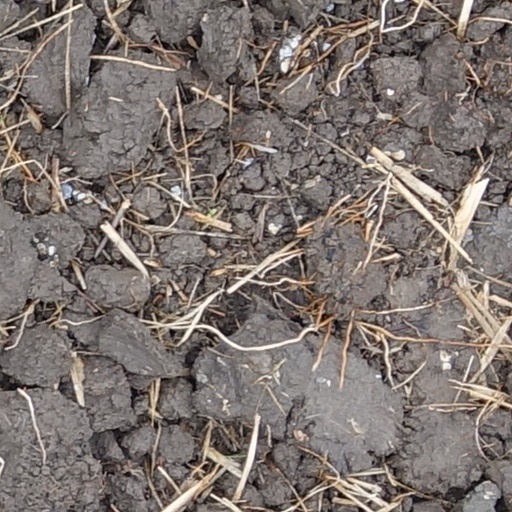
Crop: wheat